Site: brandenburg
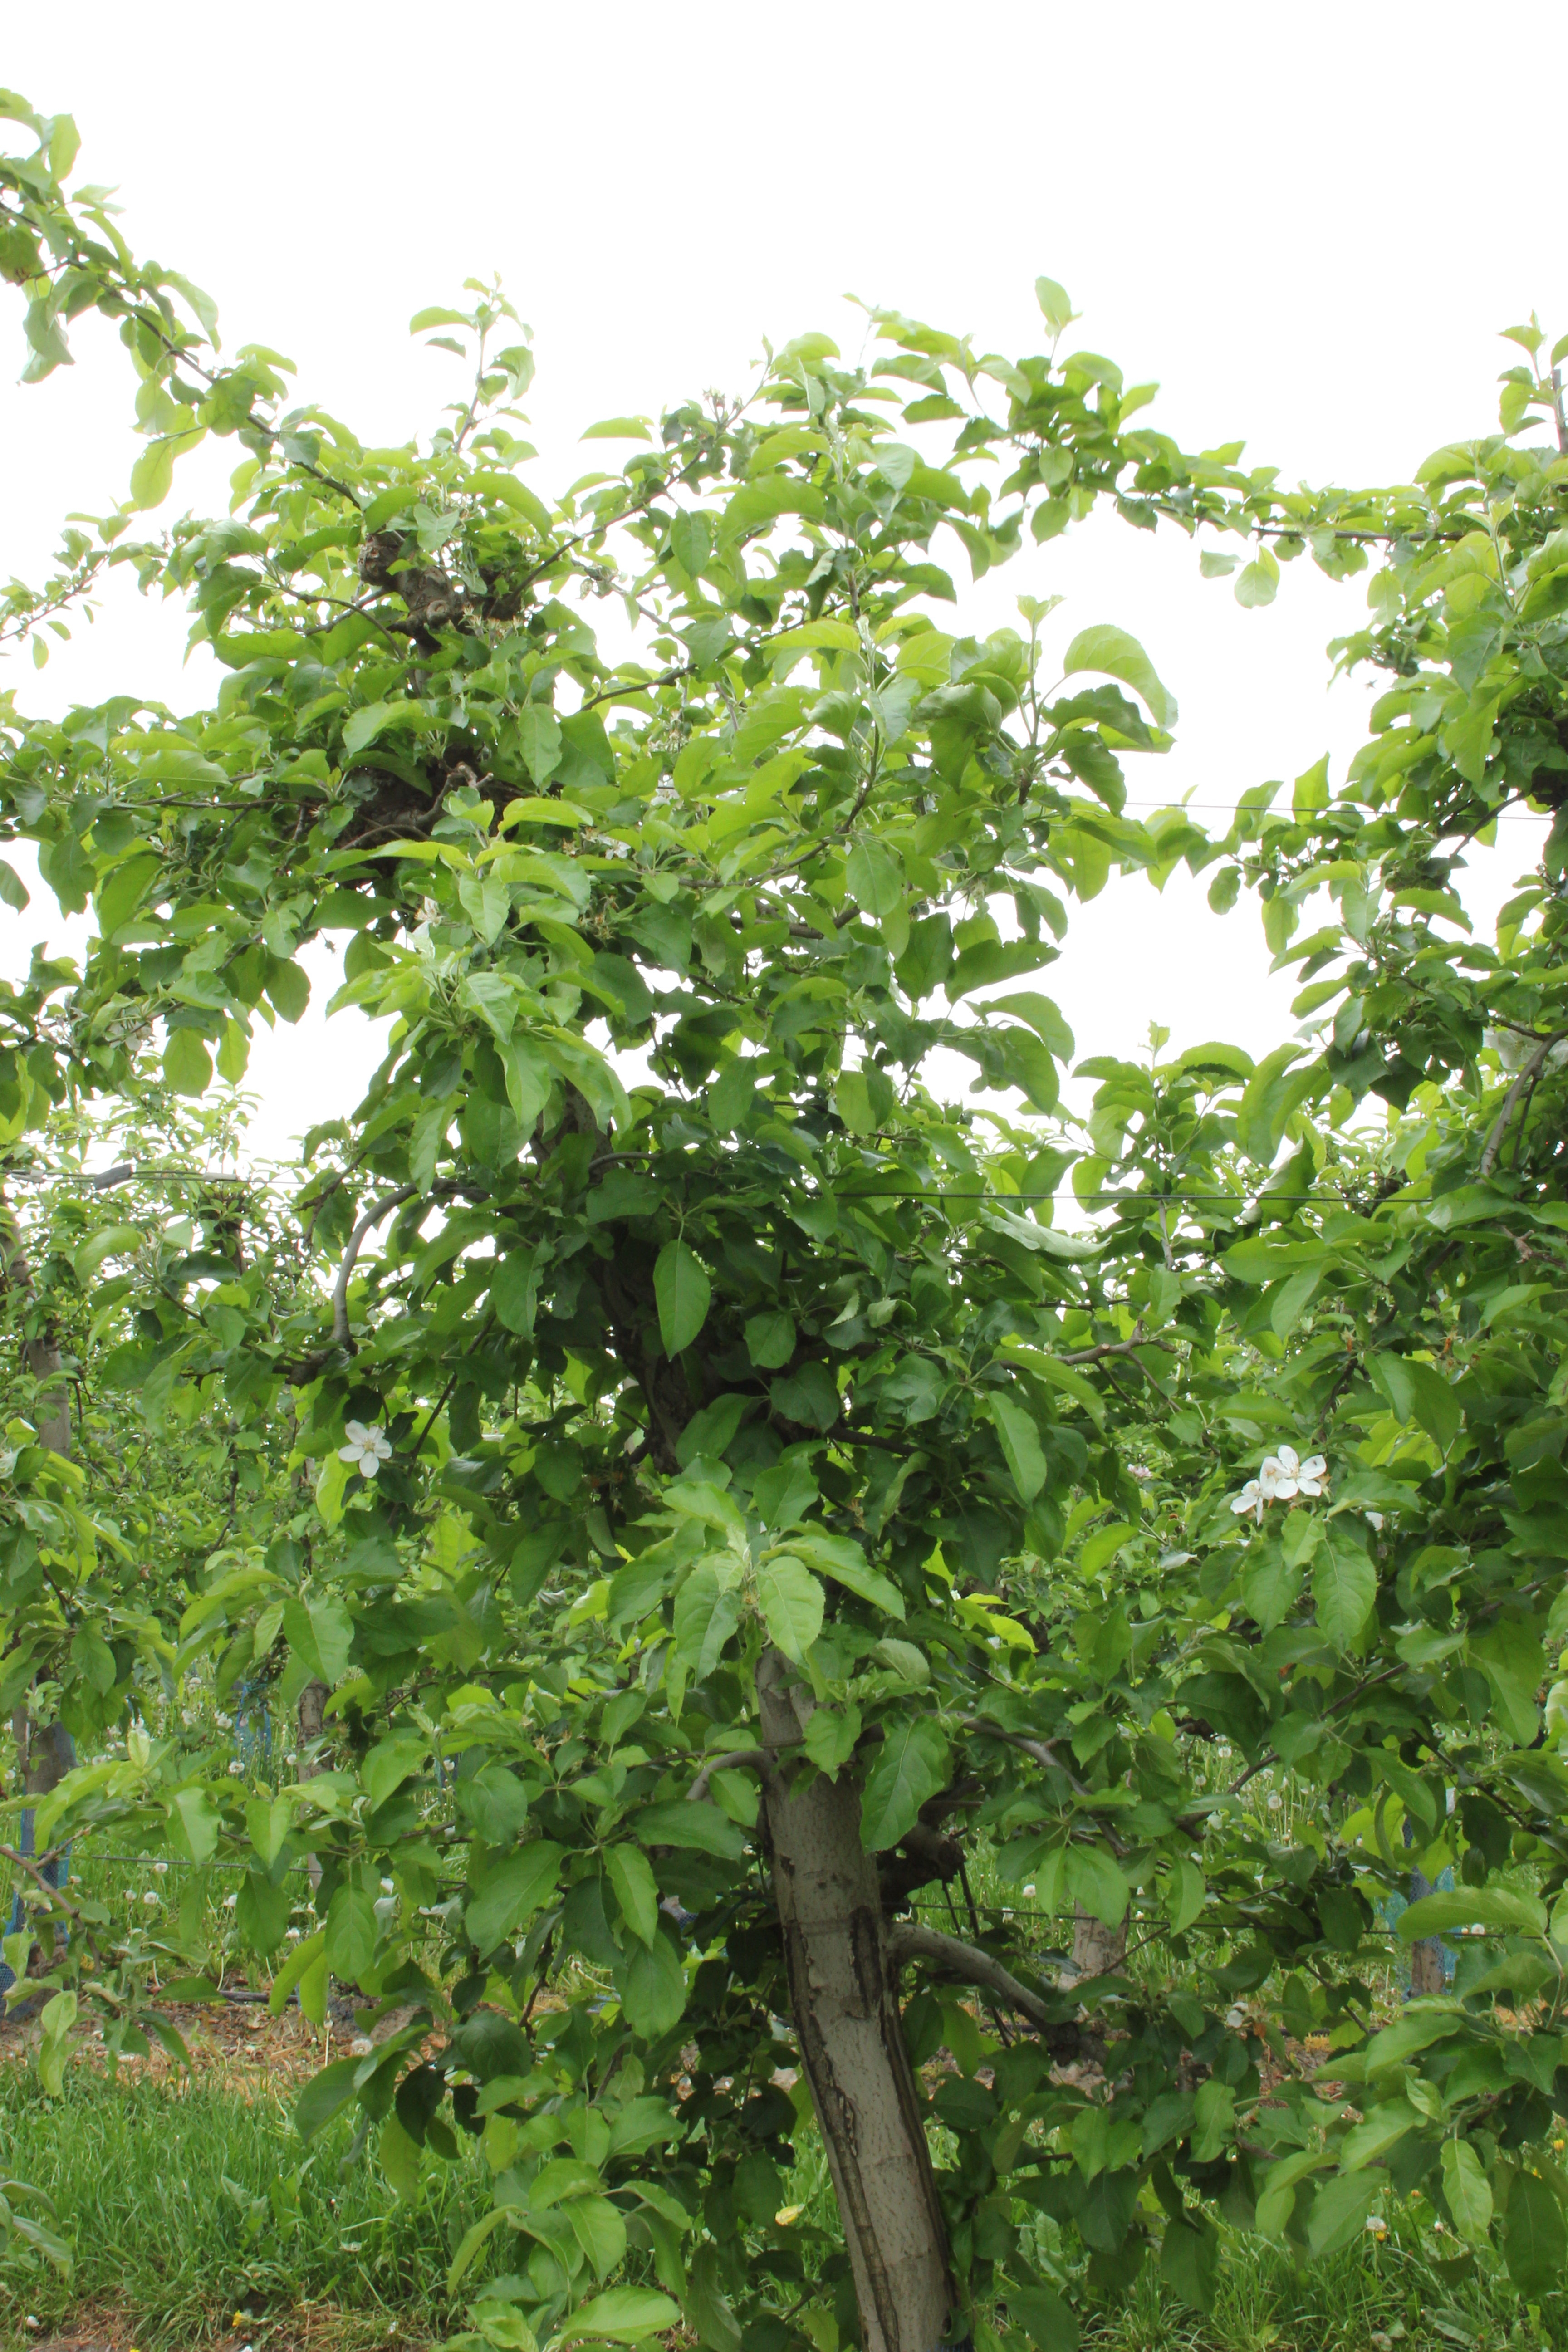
Growth stage (BBCH 67): Flowering